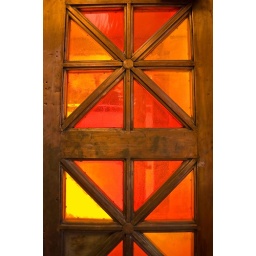
Stained glass window in Jerome Library door.